Richard Williams (RAAF officer)

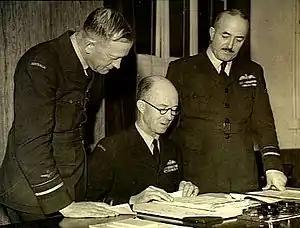
Three men in military uniforms, two standing and one seated, looking at papers on a desk

When war broke out in September 1939, Williams was Air Officer in charge of Administration at RAF Coastal Command, a position he had held since February that year, following a brief posting to the British Air Ministry. Goble had succeeded Williams as Chief of the Air Staff for the last time but clashed with the Federal government over implementation of the Empire Air Training Scheme and stepped down in early 1940. Williams was recalled from Britain with the expectation of again taking up the RAAF's senior position but Prime Minister Robert Menzies insisted on a British officer commanding the service, over the protest of his Minister for Air, James Fairbairn, and the RAF's Air Chief Marshal Sir Charles Burnett became CAS. In his volume in the official history of the Air Force in World War II, Douglas Gillison observed that considering Williams' intimate knowledge of the RAAF and its problems, and his long experience commanding the service, "it is difficult to see what contribution Burnett was expected to make that was beyond Williams' capacity". Williams was appointed Air Member for Organisation and Equipment and promoted to air marshal, the first man in the RAAF to achieve this rank.